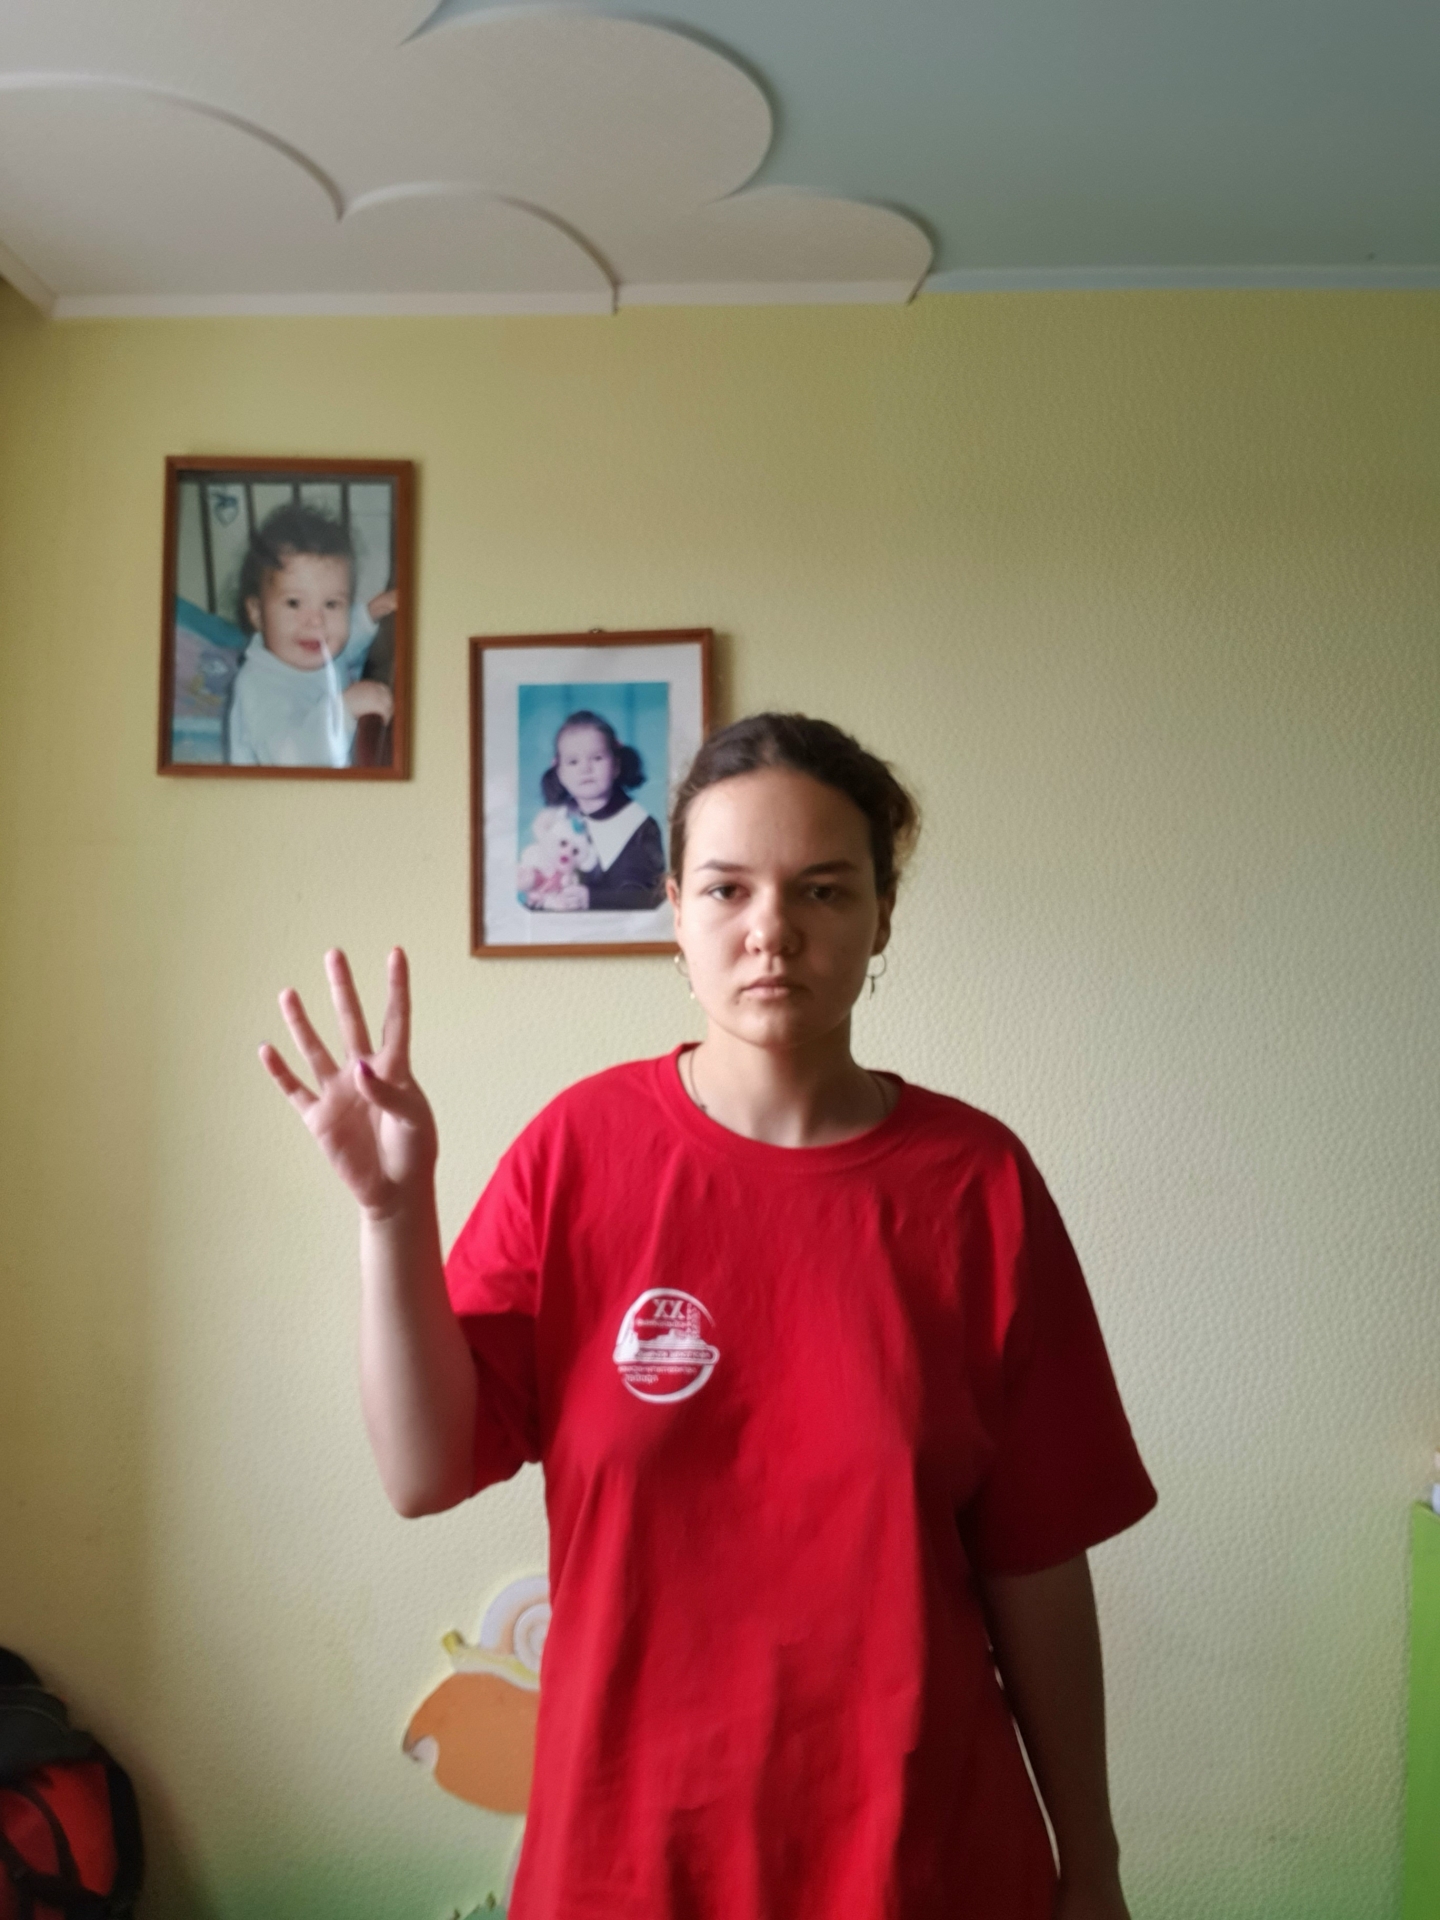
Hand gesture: four